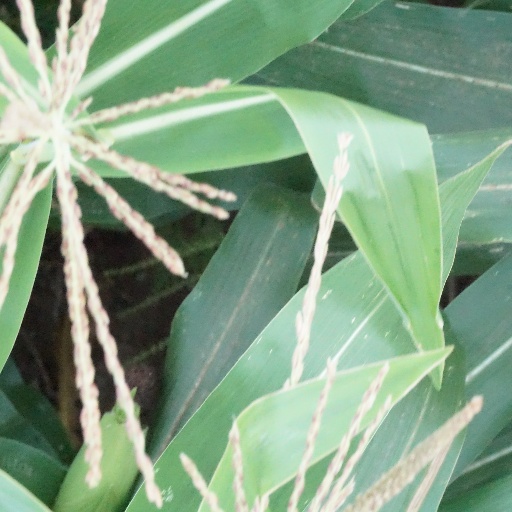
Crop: maize; corn